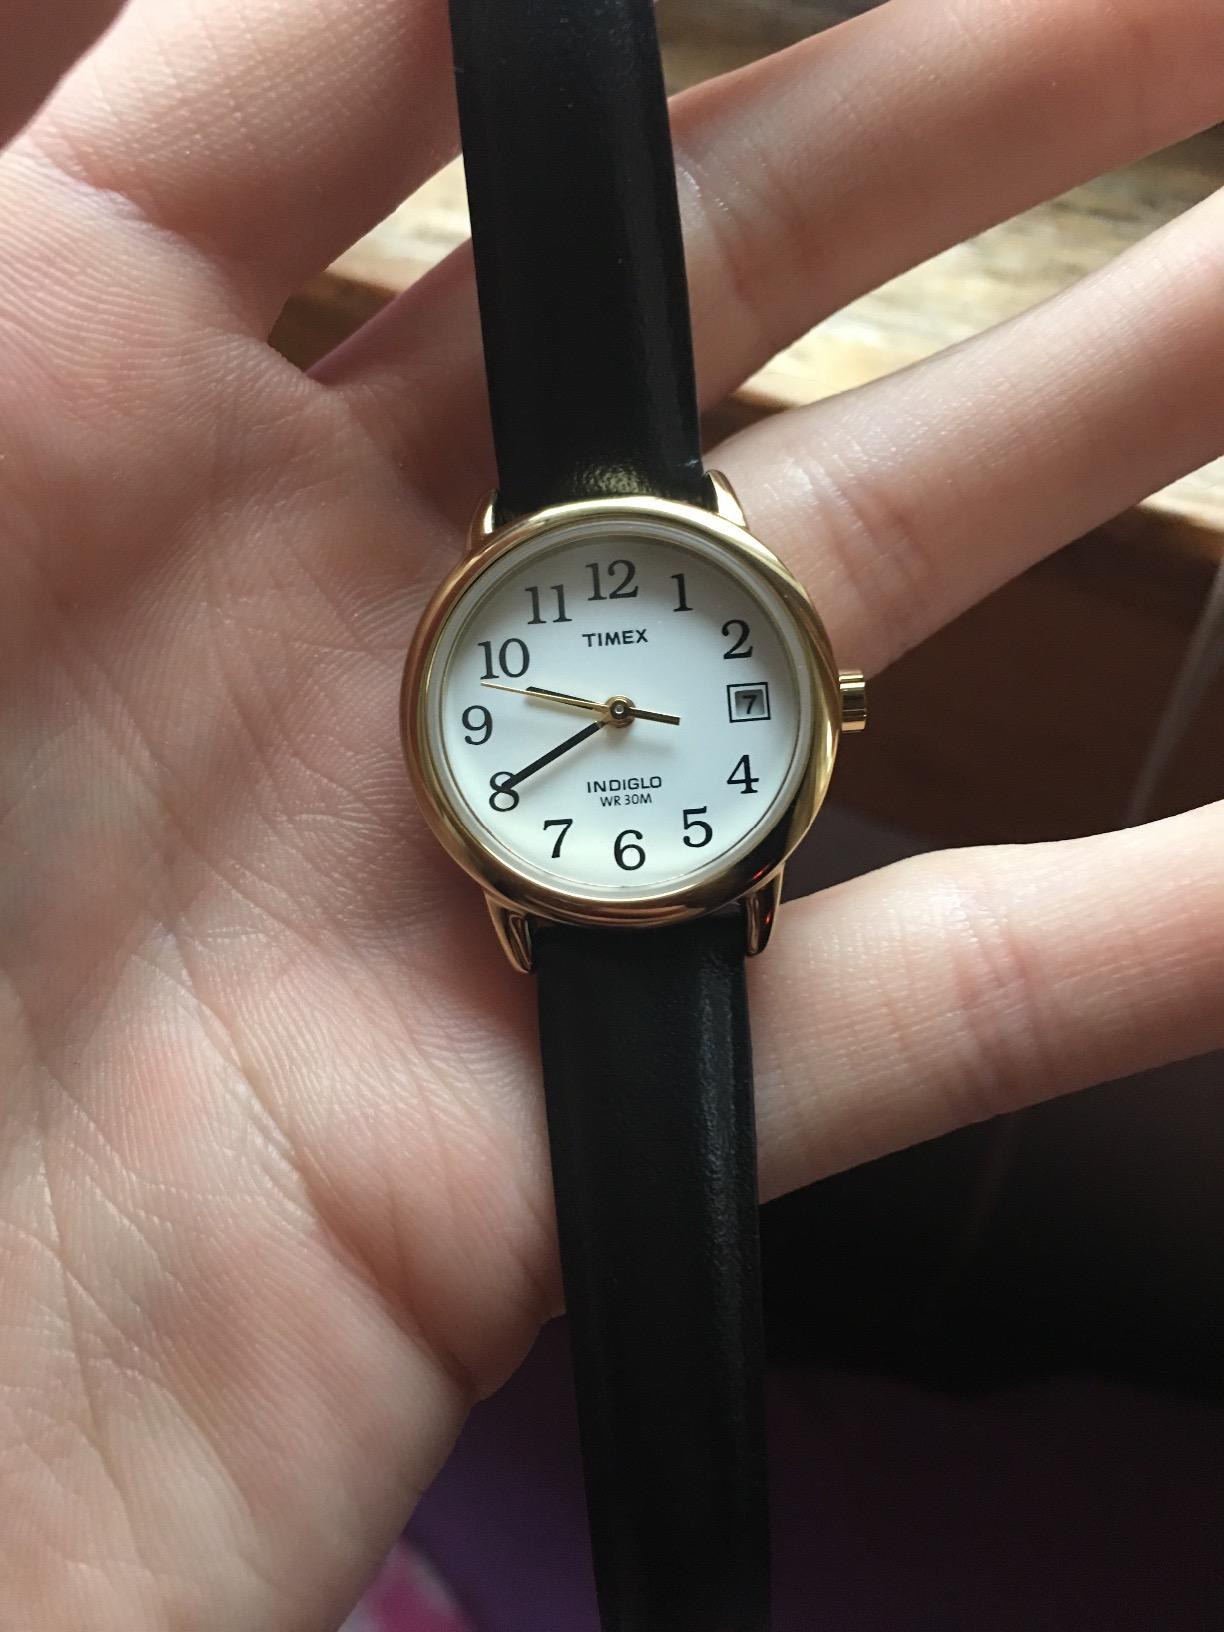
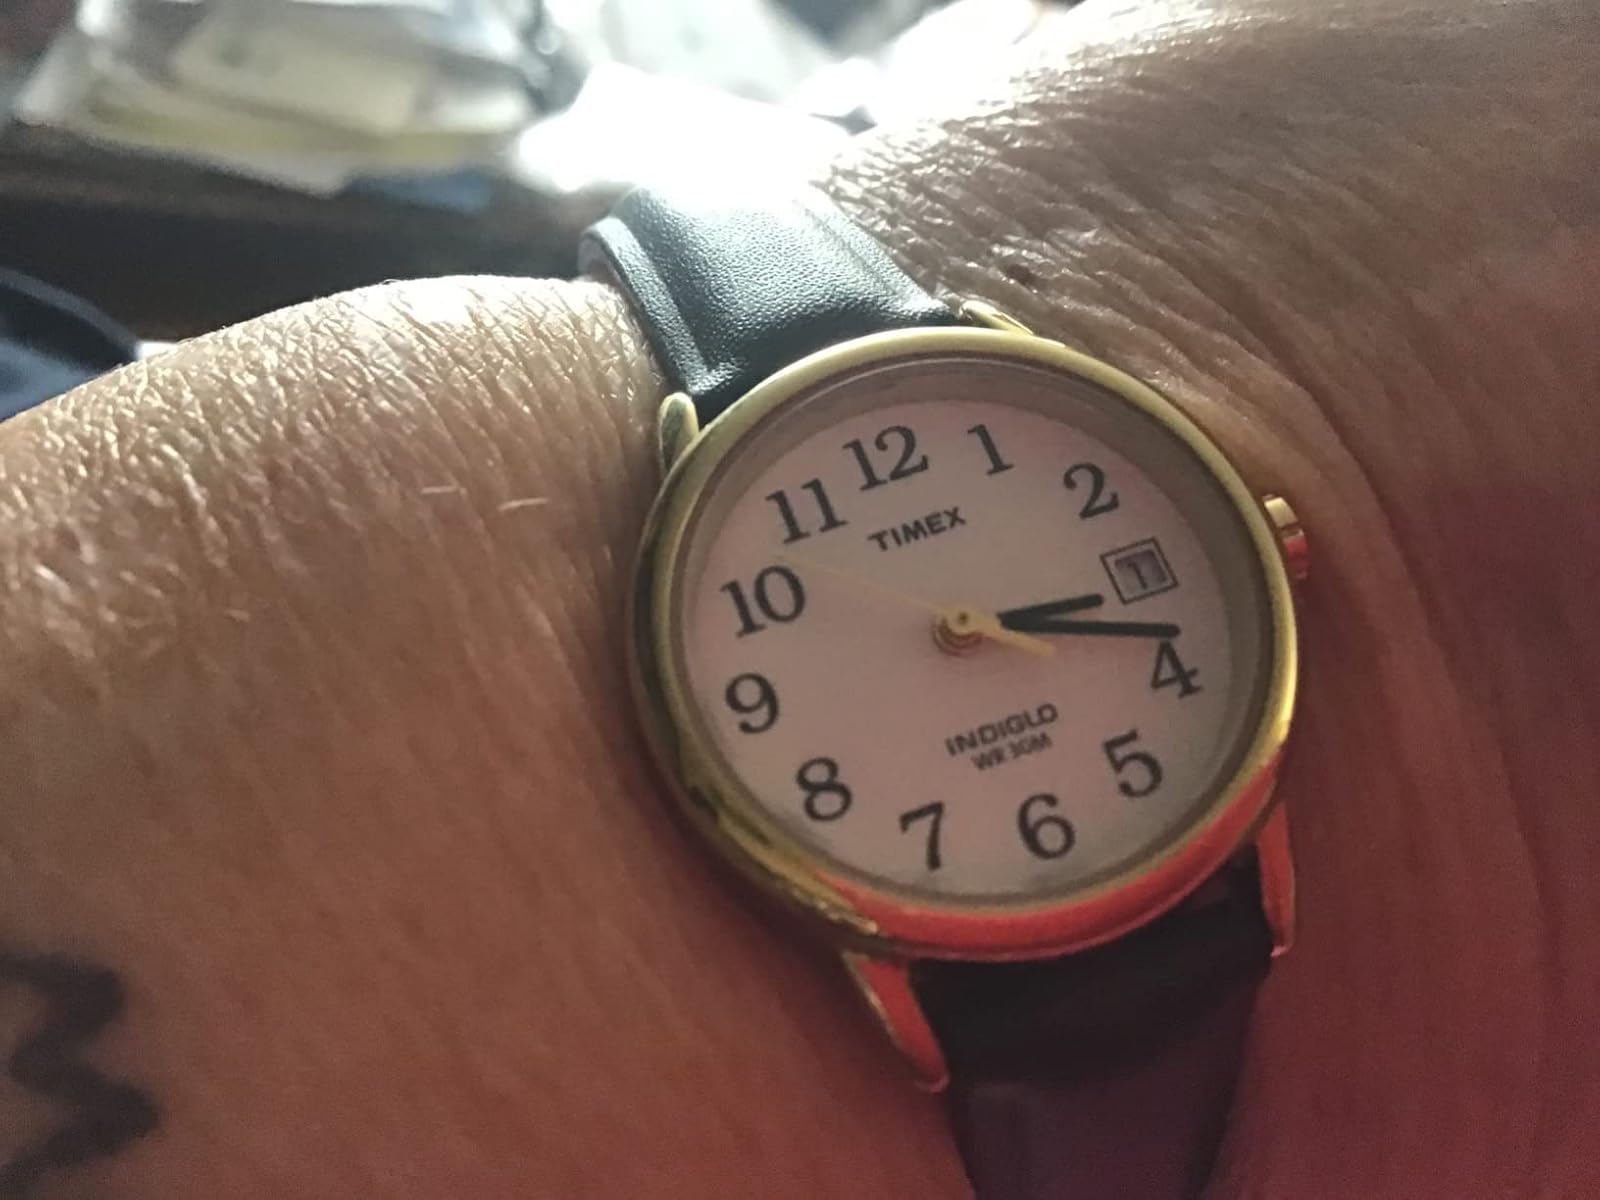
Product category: accessories_watch
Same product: yes